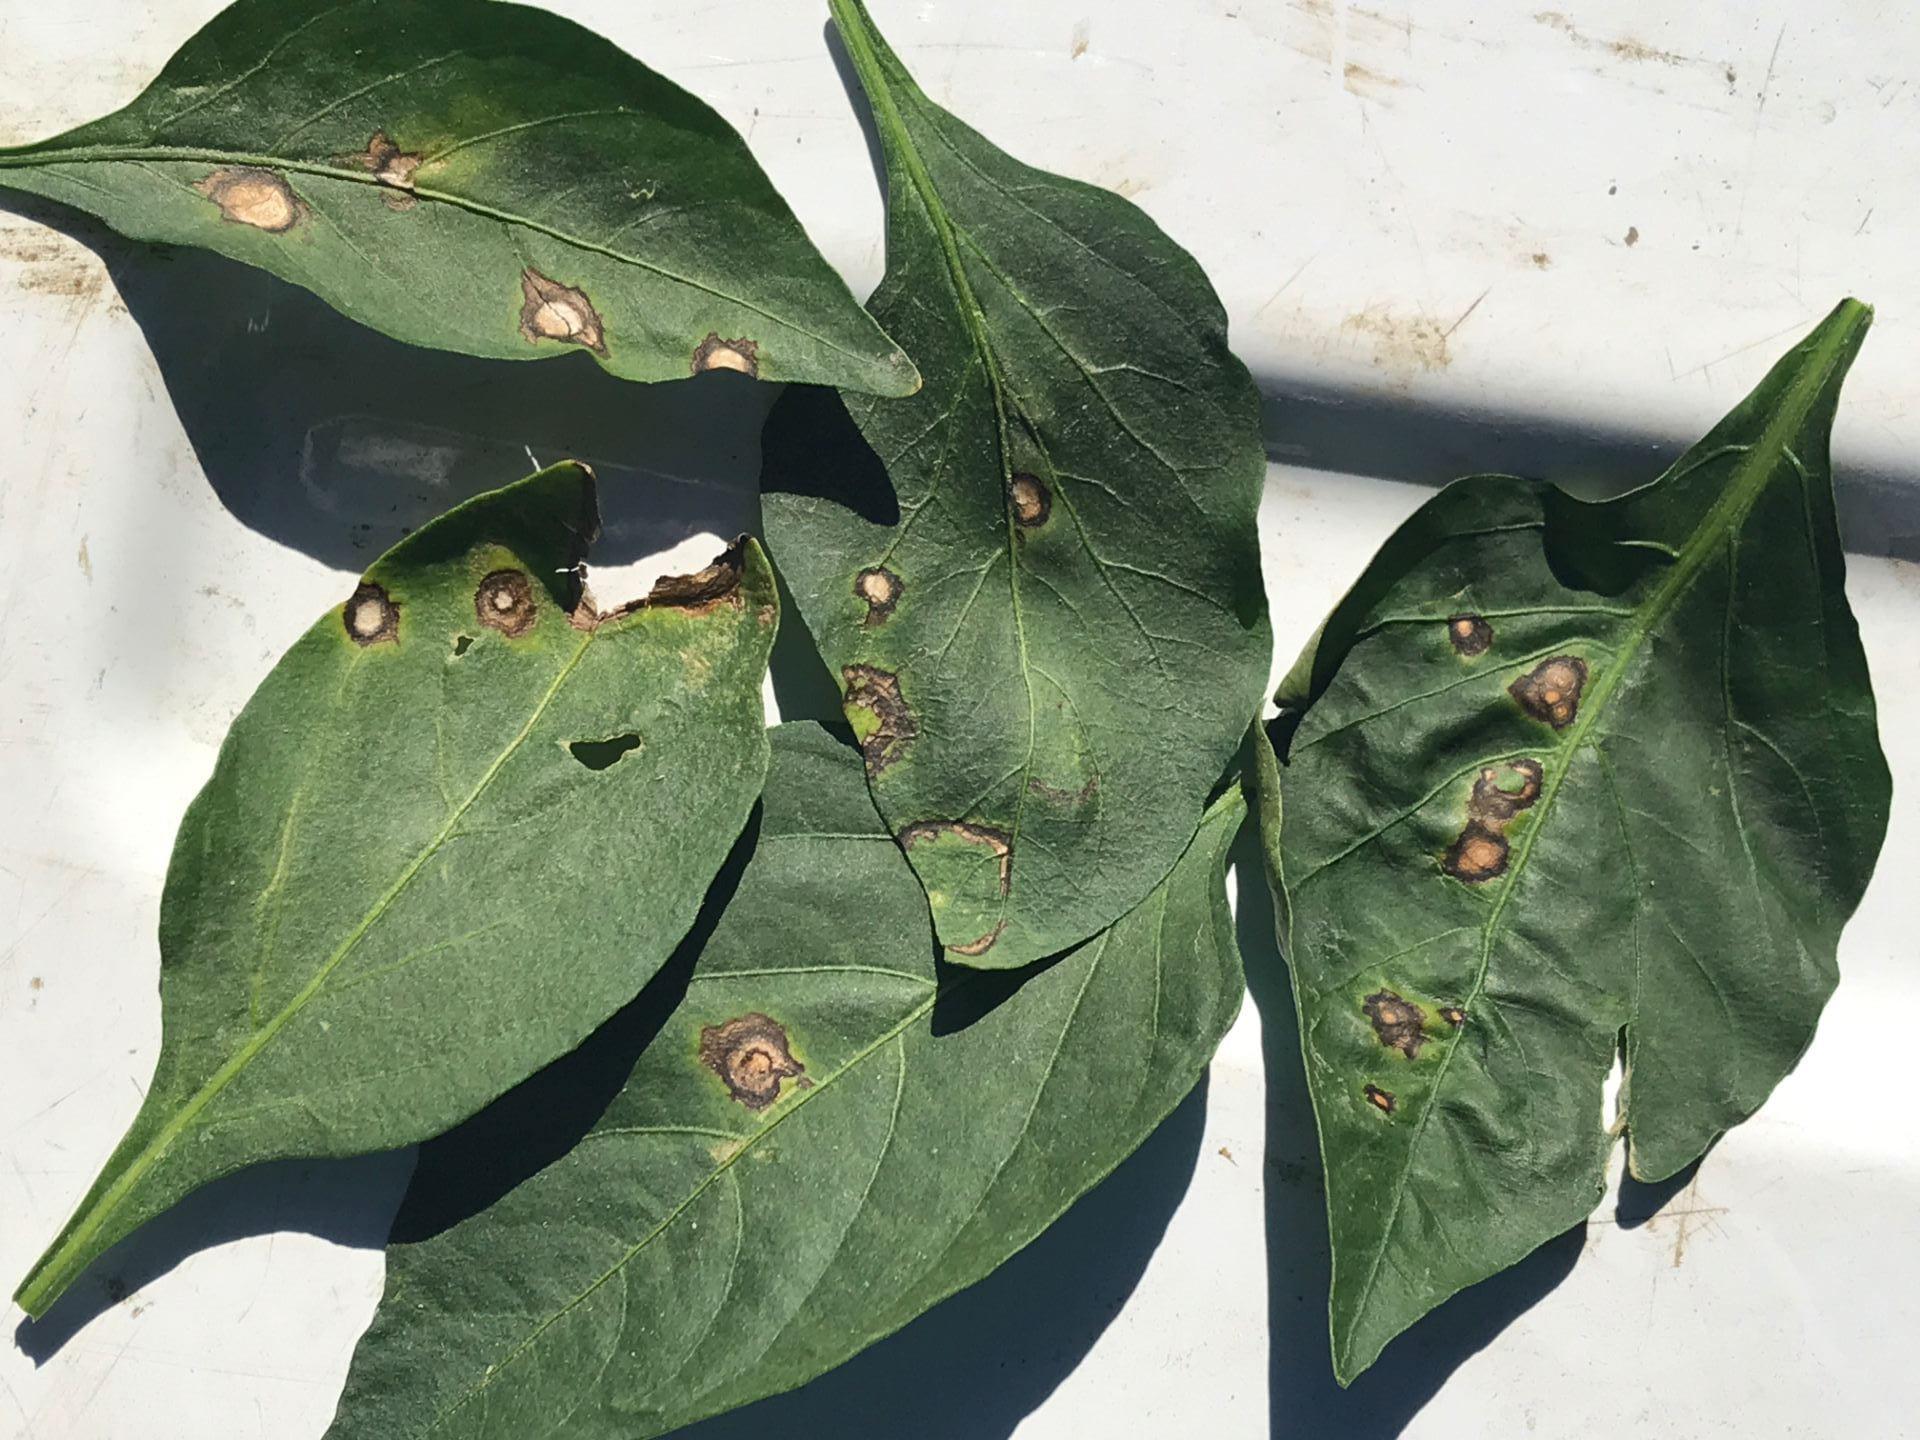
Plant: Bell pepper
Disease: bell pepper frogeye leaf spot